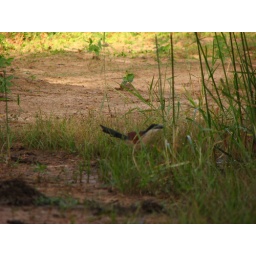
bird in grass